Describe the emotion expressed in this image:  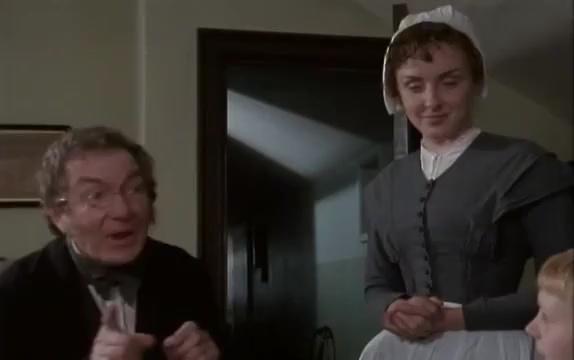
This person displays Fear, valence and arousal with low intensity.